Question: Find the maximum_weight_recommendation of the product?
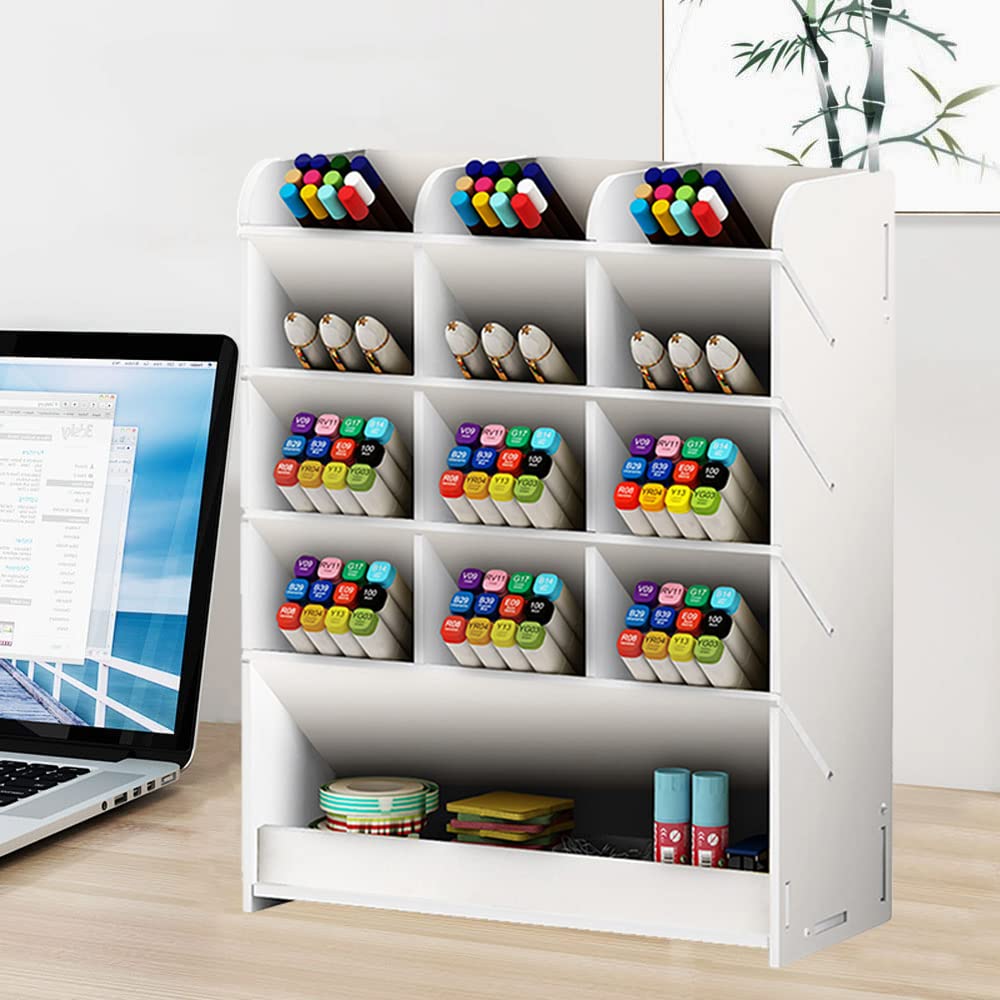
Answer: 2.0 ton